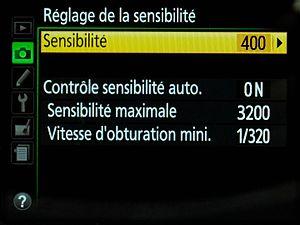
Réglage de sensibilité ISO automatique évoluée
Un appareil photographique reflex numérique est un appareil photographique numérique de type reflex mono-objectif utilisant un capteur numérique de grande taille, ayant une visée reflex et permettant de changer d'objectif.